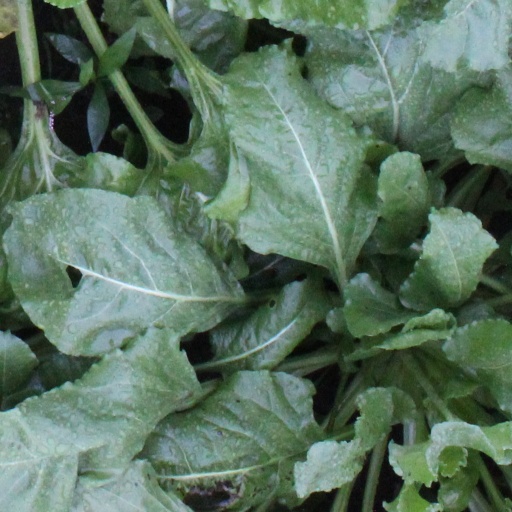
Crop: sugar beet